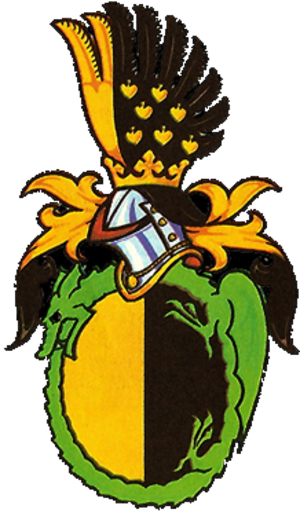
Hussitterkrigene
hussitterkrigene, også kaldt bøhmerkrigene eller hussitterrevolutionen, var en serie af krige, der blev udkæmpet mellem kristne hussitter og den samlede kristne katolske styrke under kejser Sigismund og pave Martin 5., europæiske monarker, der var loyale mod den katolske kirke samt forskellige fraktioner af hussitterne. Efter de første sammenstød skiftede utraquisterne side i 1423 og kæmpede sammen med den romerskkatolske kirke mod taboritteren og andre hussitter-fraktioner. Krigene varede fra omkring 1419 og frem til 1434.